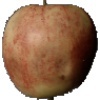
Label: red_apple